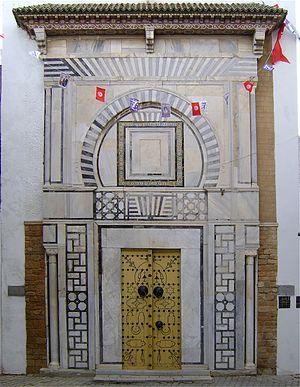
Porte de dar othman, un monument national et ancien palais tunisien العربية: واجهة وباب دار عثمان
L'histoire de Tunis, la principale ville de la Tunisie, commence avant même celle de Carthage. L'existence de la localité est attestée dès le début du IVᵉ siècle av. J.-C. En raison de sa position géostratégique, elle attire la convoitise de toutes les civilisations méditerranéennes et passe successivement sous la domination des Numides, des Phéniciens, des Grecs, des Romains, des Arabes, des Espagnols, des Ottomans et des Français, avant que le pays ne devienne indépendant.